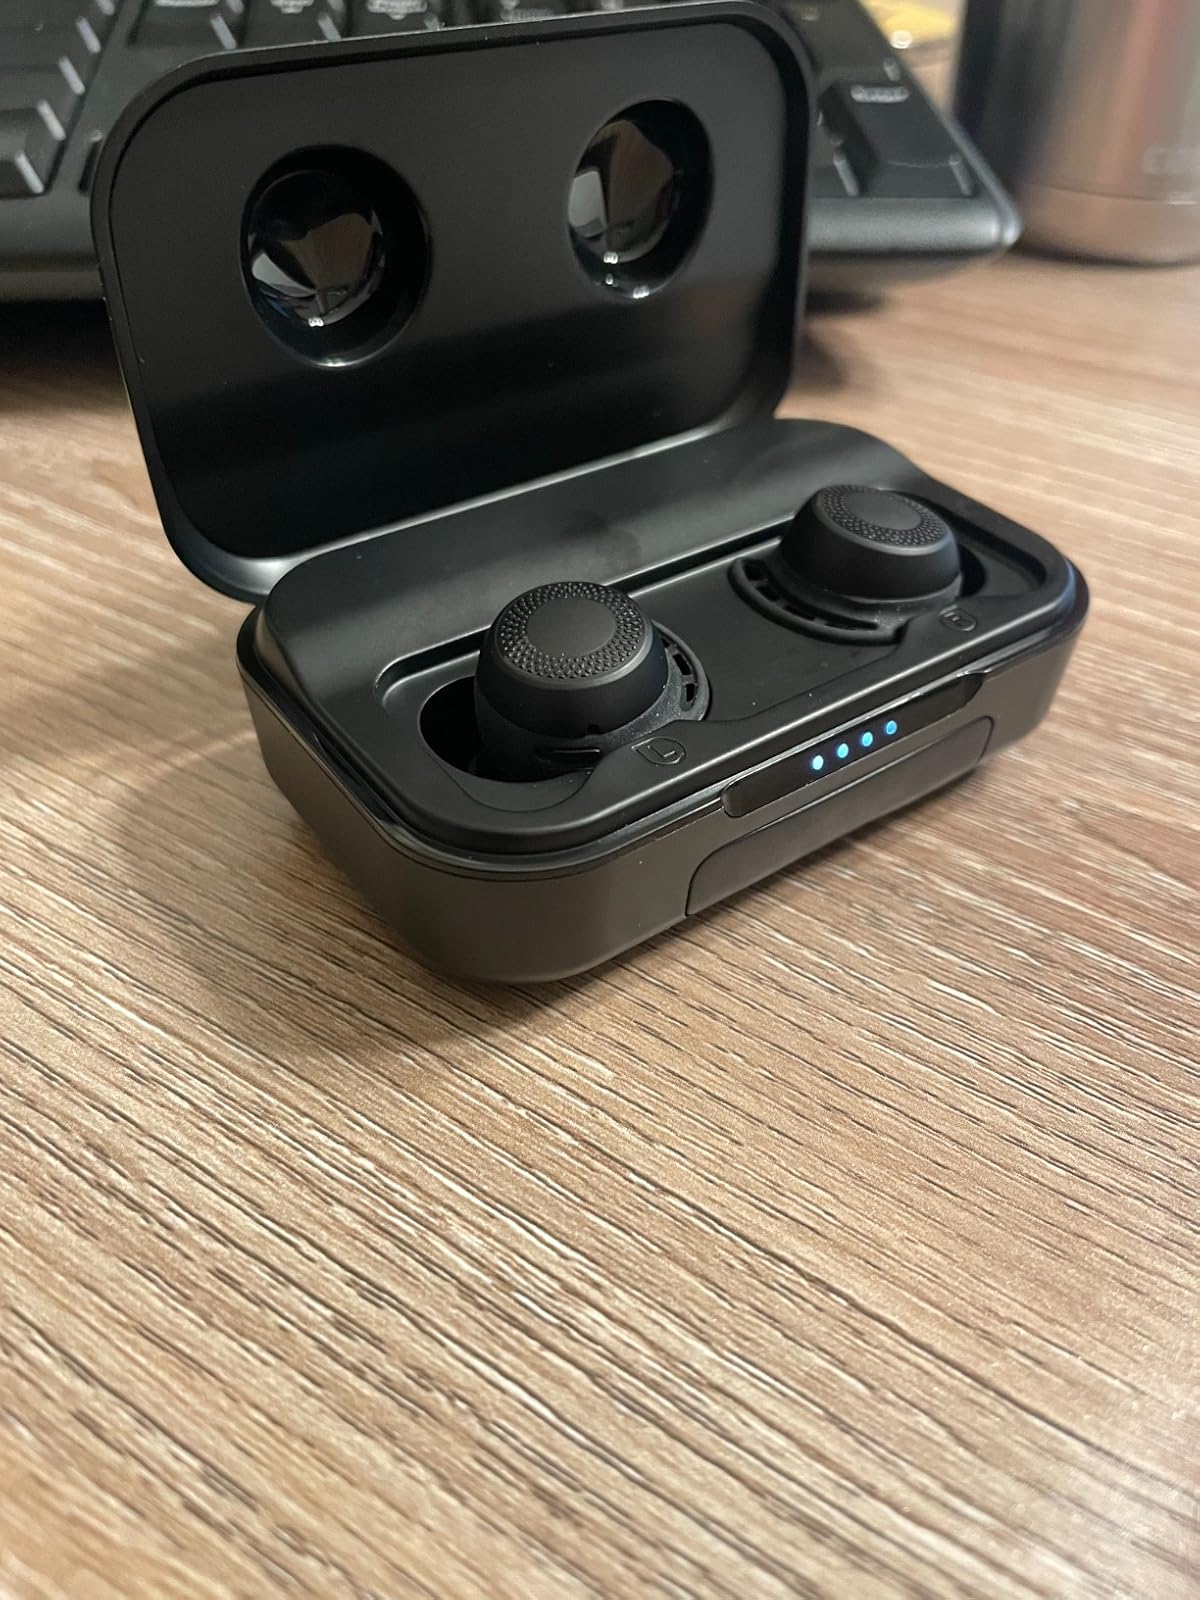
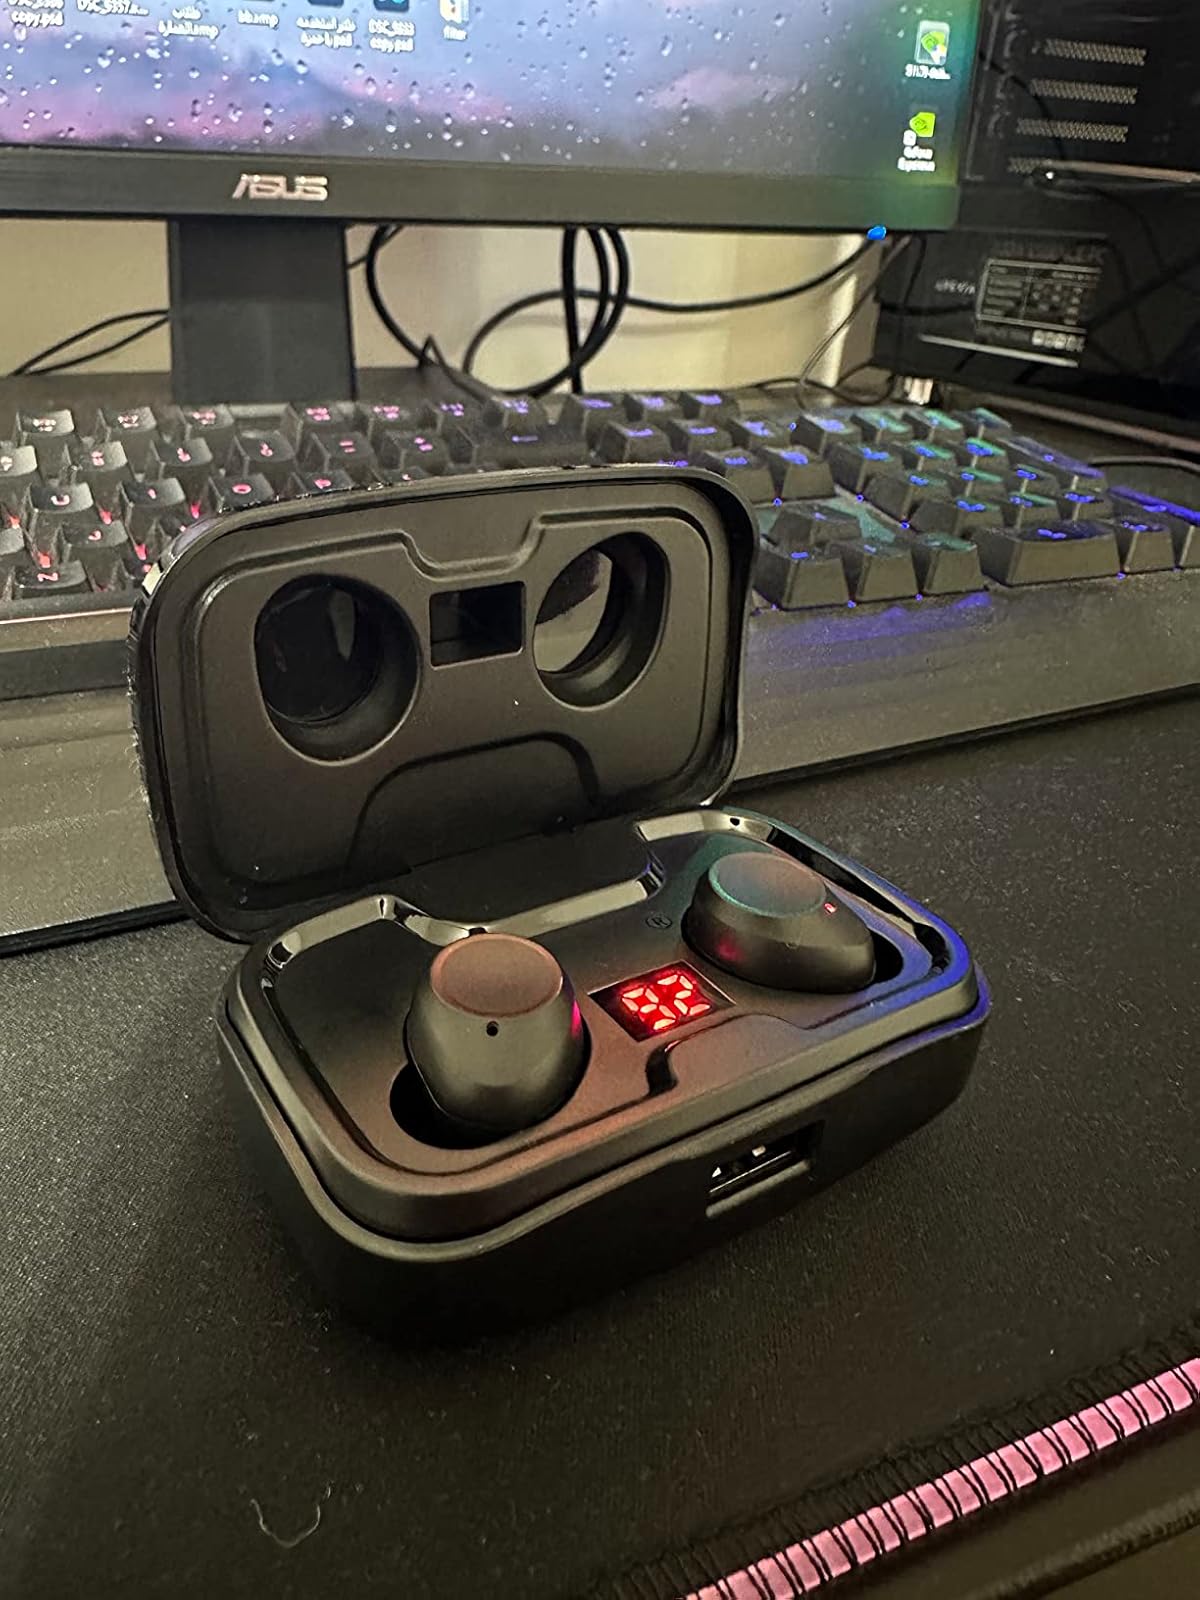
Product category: earbuds
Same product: no